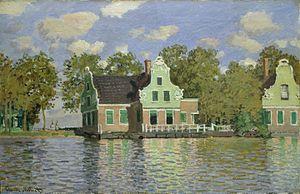
Ce tableau rassemble les peintures de Claude Monet, par dates, et par thèmes à chaque fois que cela était pertinent. Les séries qui font déjà l'objet d'un article ne sont mentionnées que par le lien.